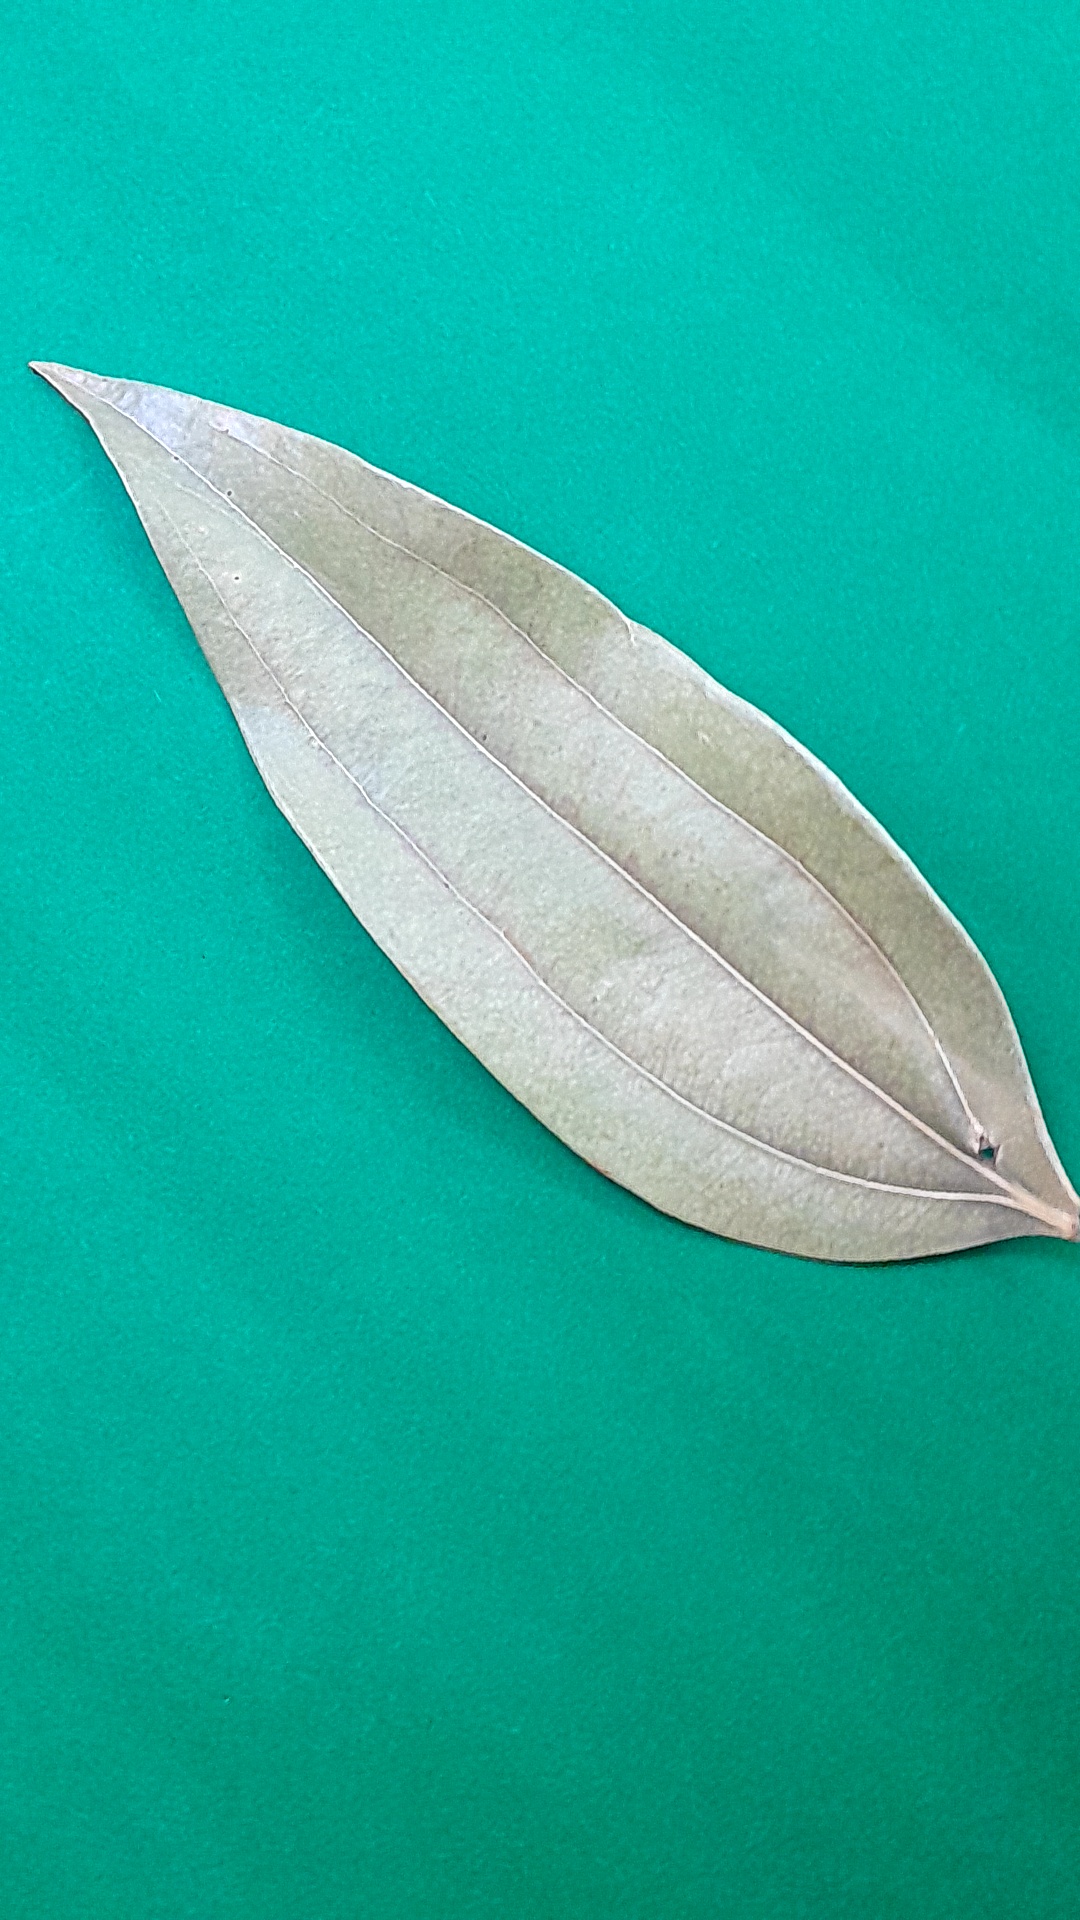
Label: Dry Leaf